Payday (2018 film)

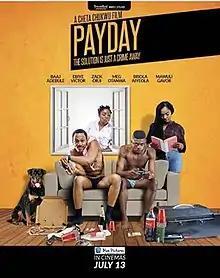
Film poster

Payday is a 2018 Nigerian comedy drama film directed by Cheta Chukwu and produced by Orwi Manny Ameh with Kingsley Chukwu and Orwi Manny Ameh as its executive producers. The film stars Baaj Adebule, Bisola Aiyeola, Zack Orji, Victor Ebiye, Segilola Ogidan and Meg Otanwa. It was released on 13 July 2018 and premiered on Netflix on November 29, 2019.